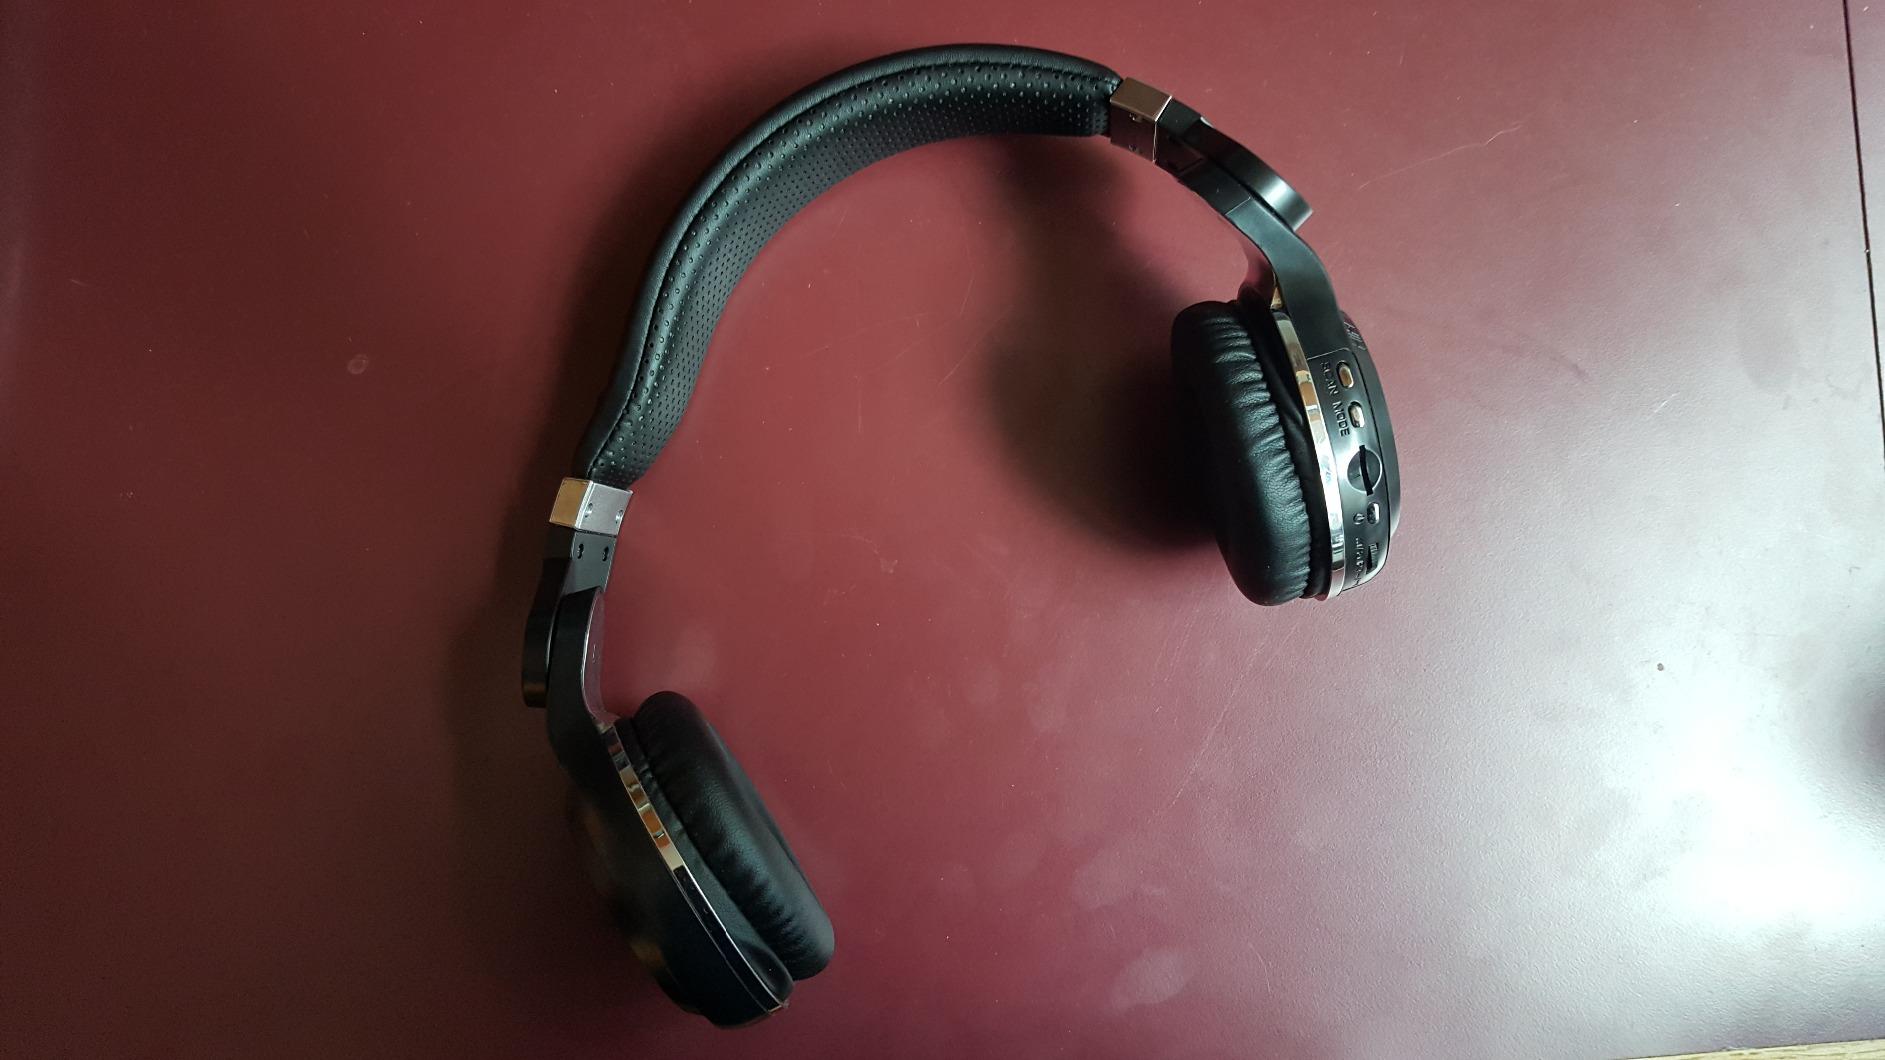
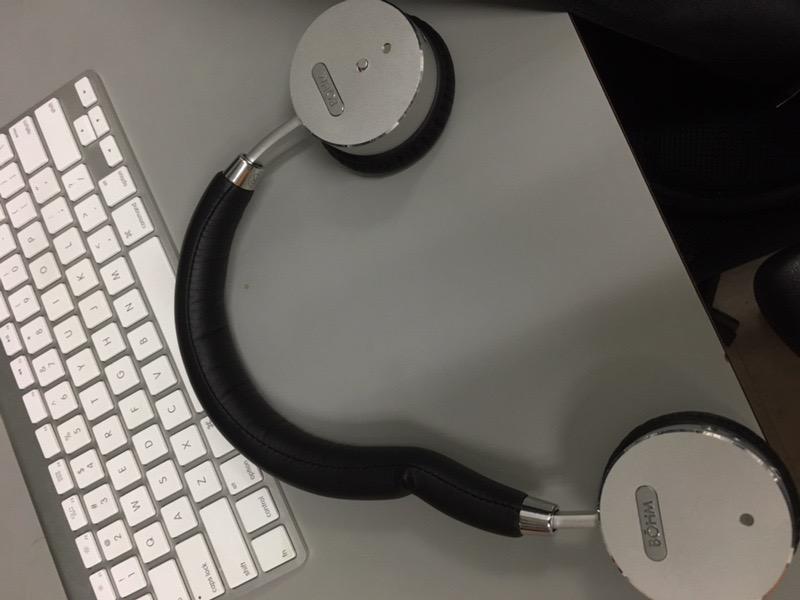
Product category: headphones
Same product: no